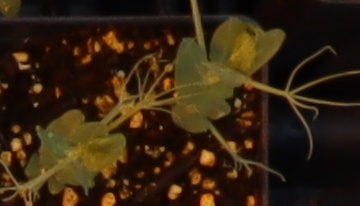
Label: Field Pea